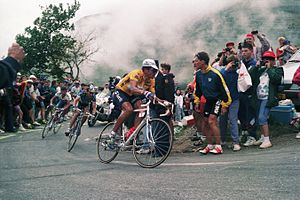
Miguel Indurain / Galleri
Miguel Indurain Larraya er en tidligere professionel spansk cykelrytter.